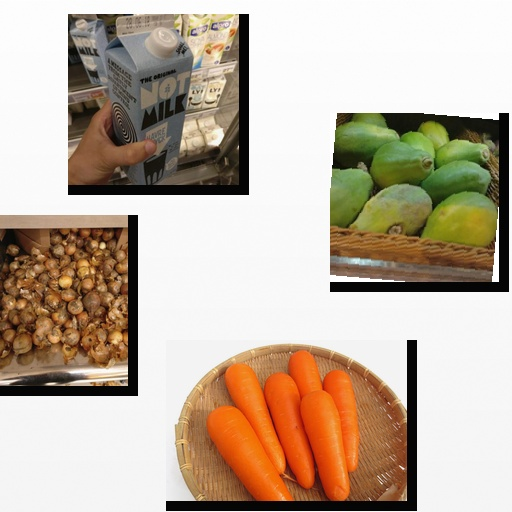
Food items: carrot, papaya, onion, oat_milk